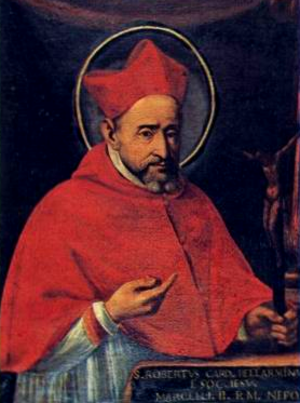
Au cours de son pontificat,